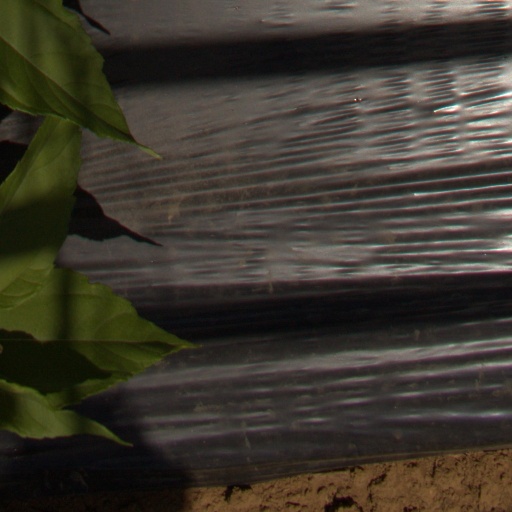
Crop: Jerusalem artichoke